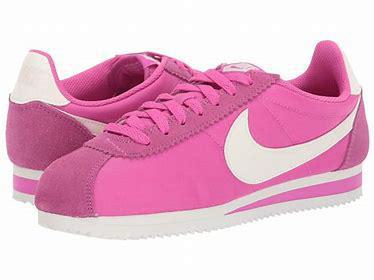
Brand: Nike
Model: Classic Cortez Nylon